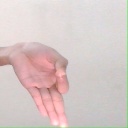
अक्षर: ज्ञ